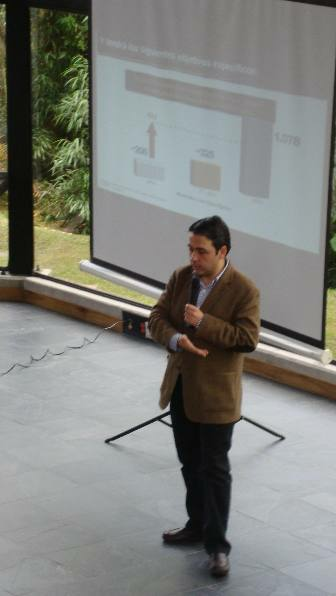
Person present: Yes